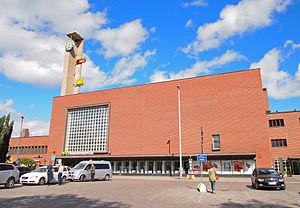
Kyttälä sont les quartiers numéros 11 et 12 de Tampere en Finlande.
La gare de Tampere est une gare ferroviaire située dans le quartier de Kyttälä à Tampere en Finlande.